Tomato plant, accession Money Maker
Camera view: horizontal (90 deg, fisheye); turntable rotation: 60 degrees
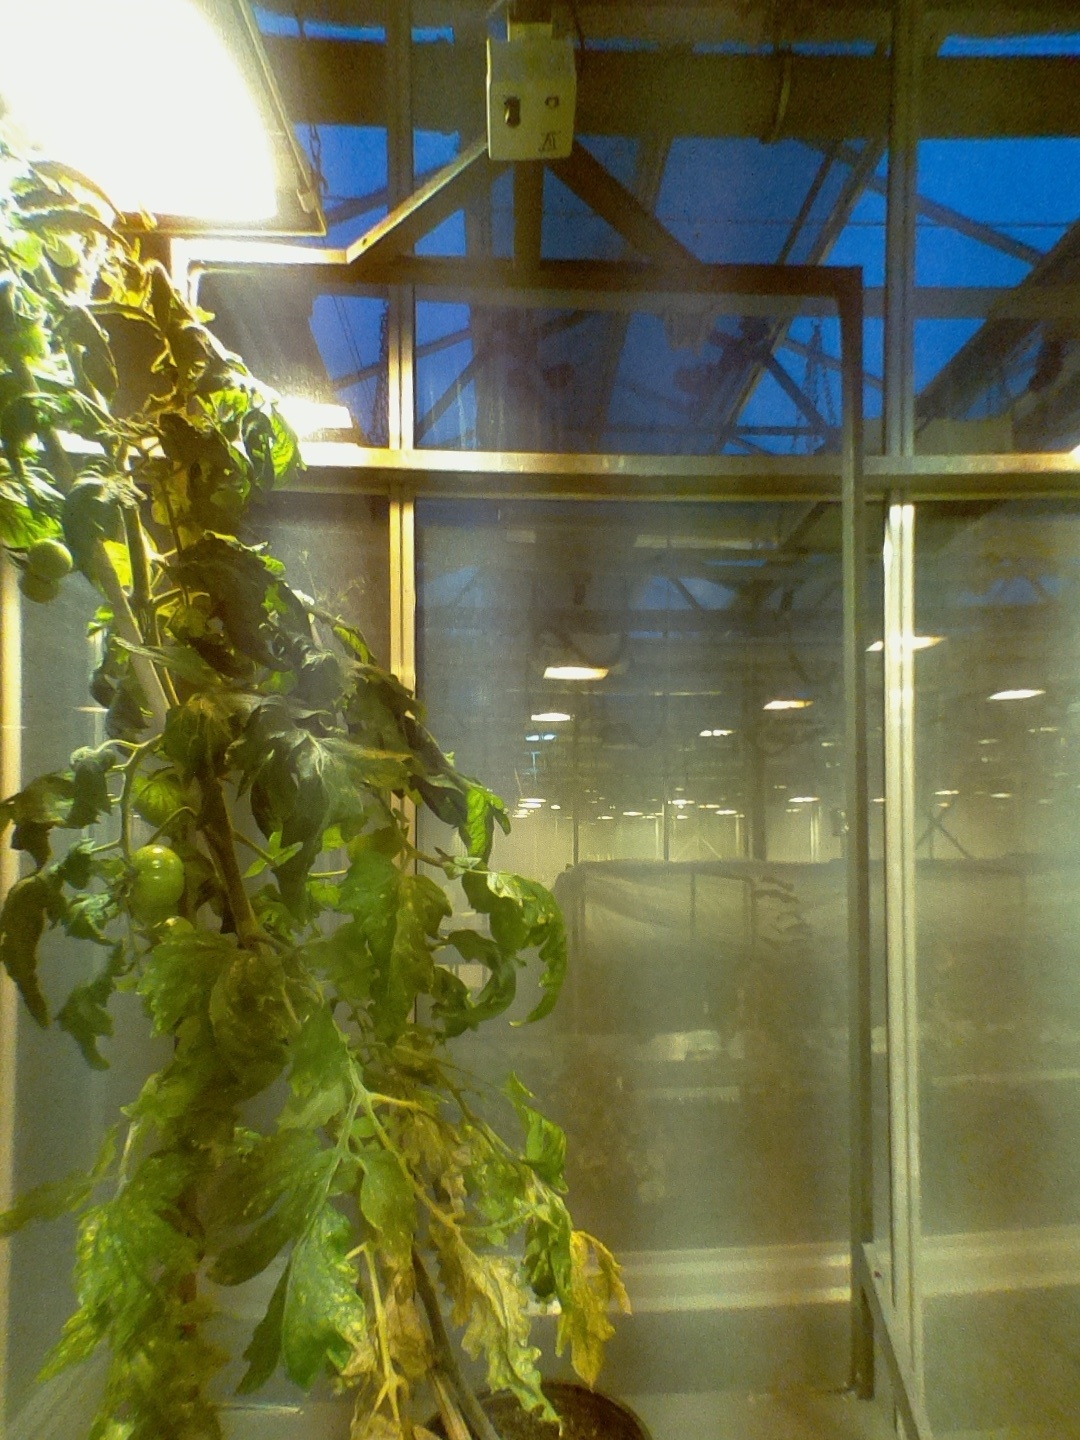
BBCH growth stage 74: 40%-50% of final fruit size